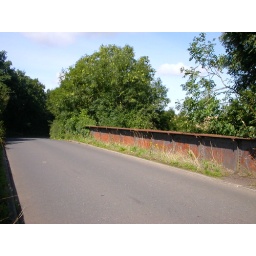
The Iron bridge near Charwelton station site which carries the road to Priors Marston